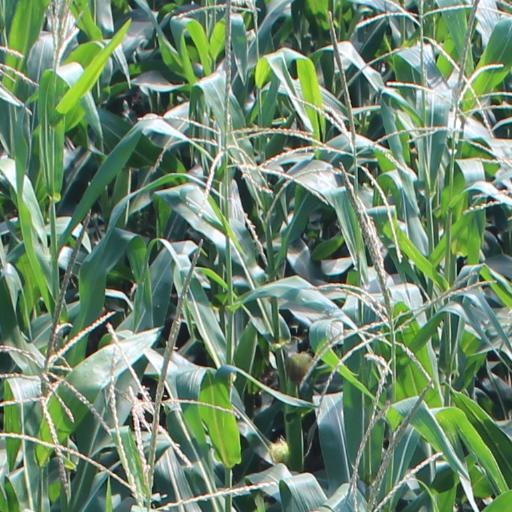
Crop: maize; corn